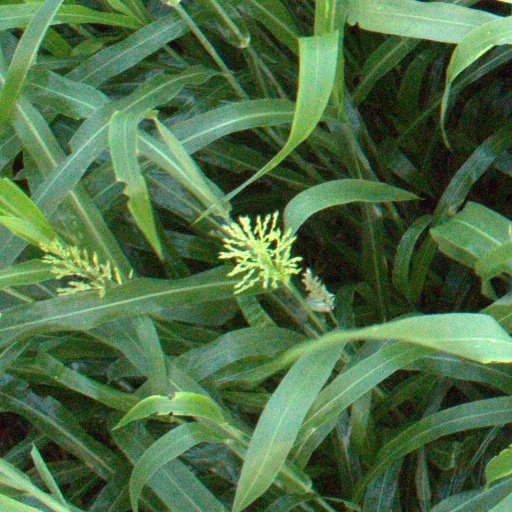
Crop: sorghum